James Madison

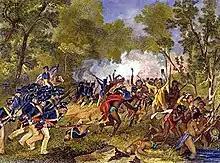
Tippecanoe and Native American Policy under Madison.

Jefferson was sympathetic to the westward expansion of Americans who had settled as far west as the Mississippi River, supported by his concern for the sparse regional demographics in the far west compared to the more populated eastern states, the far west being inhabited almost exclusively by Native Americans. Jefferson promoted such western expansion and hoped to acquire the Spanish territory of Louisiana, west of the Mississippi River, for expansionist purposes. Early in Jefferson's presidency, the administration learned that Spain planned to retrocede the Louisiana territory to France, raising fears of French encroachment on U.S. territory. In 1802, Jefferson and Madison sent Monroe to France to negotiate the purchase of New Orleans, which controlled access to the Mississippi River and thus was immensely important to the farmers of the American frontier. Rather than merely selling New Orleans, Napoleon's government offered to sell the entire territory of Louisiana. Despite lacking explicit authorization from Jefferson, Monroe, along with Livingston, whom Jefferson had appointed as America's minister to France, negotiated the Louisiana Purchase, in which France sold more than